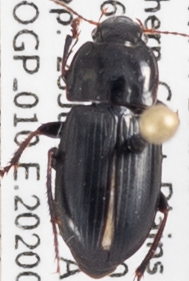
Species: Harpalus opacipennis
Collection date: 2020-06-23
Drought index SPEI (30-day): -2.09
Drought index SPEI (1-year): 0.54
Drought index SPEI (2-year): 1.28